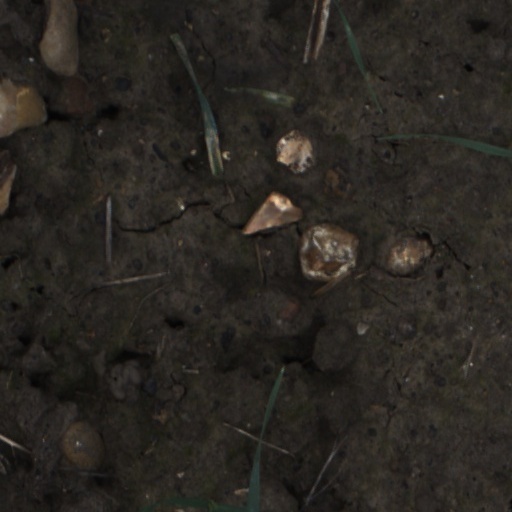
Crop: wheat